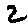
Label: 2